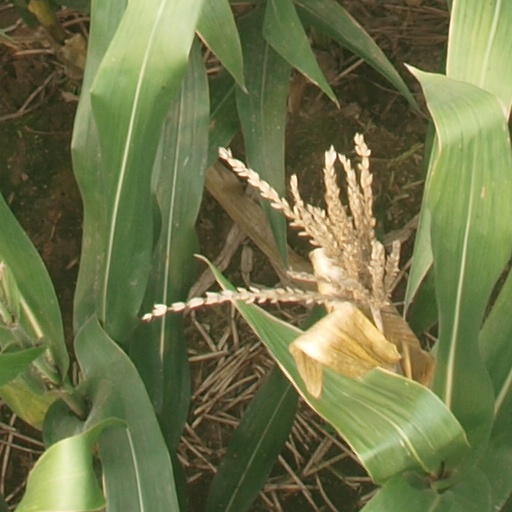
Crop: maize; corn